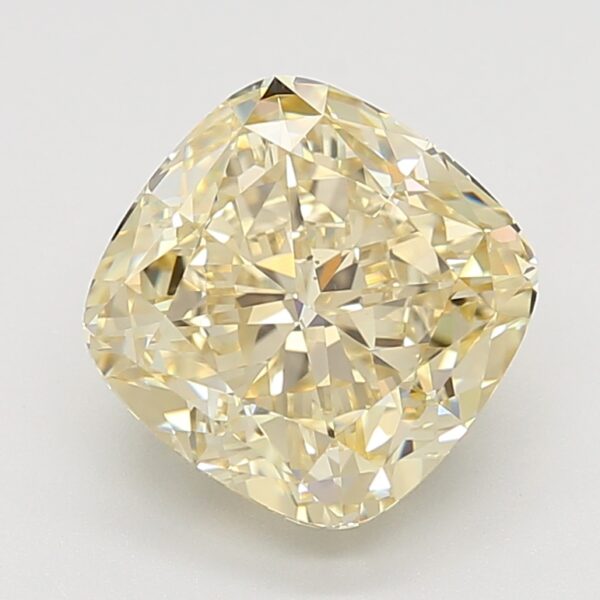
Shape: cushion
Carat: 5.03
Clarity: VS2
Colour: FANCY
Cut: EX
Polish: EX
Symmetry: VG
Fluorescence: F
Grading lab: GIA
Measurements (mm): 9.45 x 9.41 x 6.34